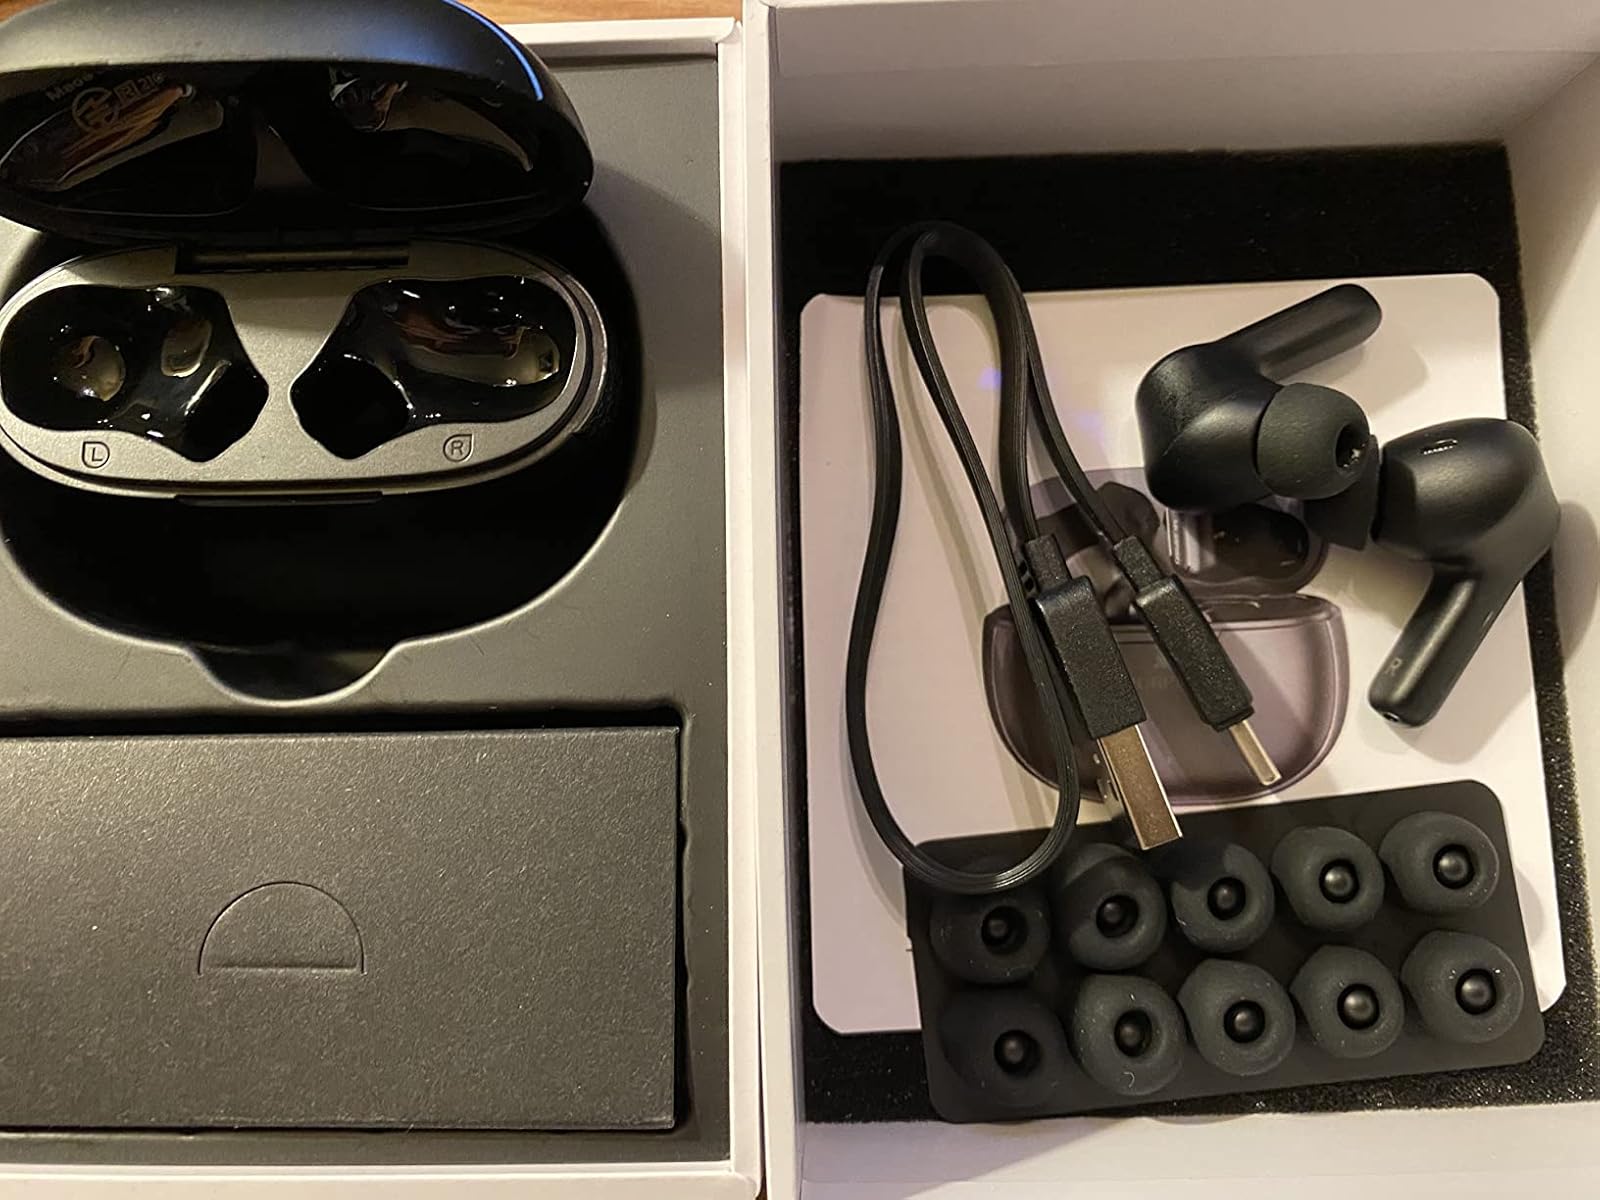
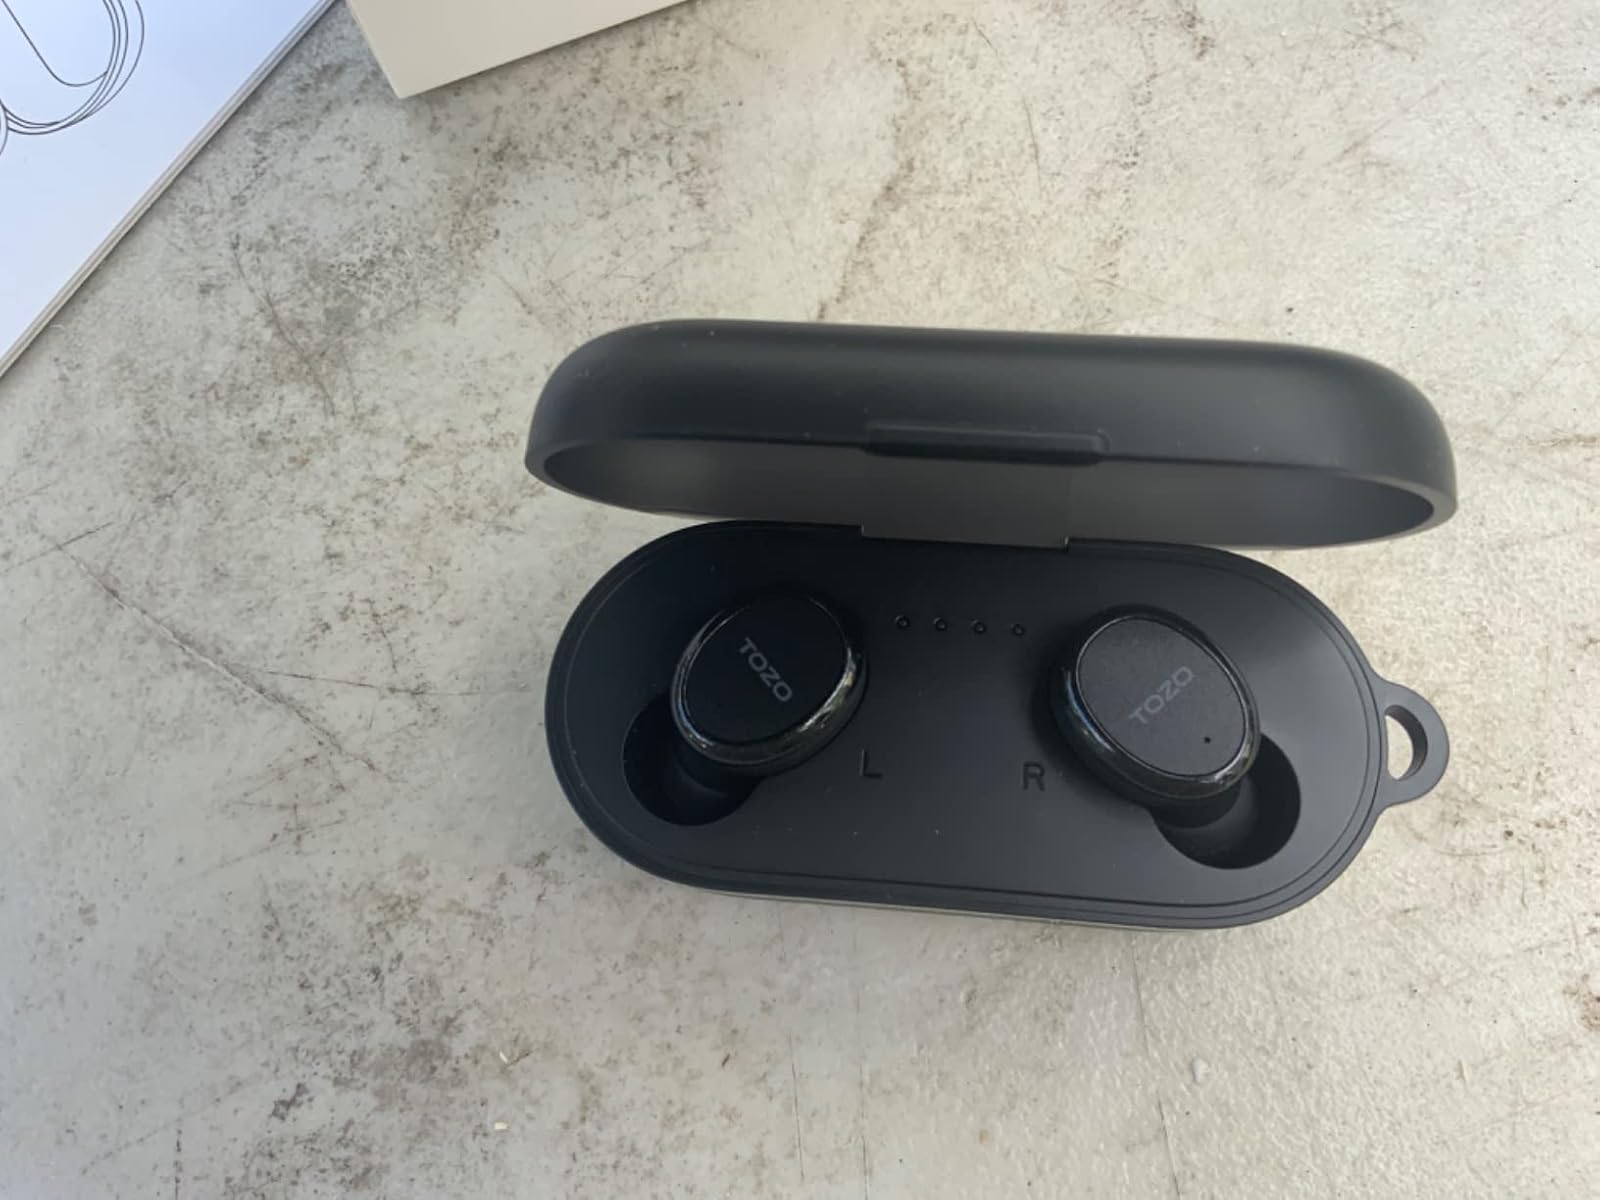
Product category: earbuds
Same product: no